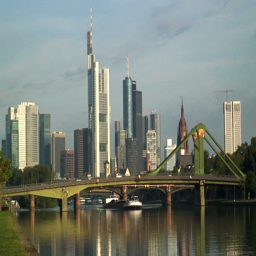
the financial city with the nautical traffic along country